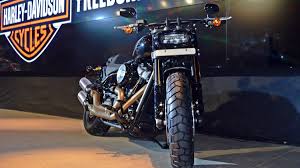
Vehicle type: Motorcycles